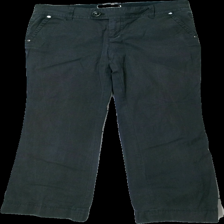
View: front
Type: Trousers
Category: Ladies
Brand: Edc (Esprit De Corps)
Colors: Grey
Material: 100% cotton
Cut: Regular
Size: 38
Season: All
Damage location: top left
Damage 2 location: bottom center
Damage 3 location: bottom left
Price range: 50-100
Recommended usage: Reuse
Description: grå byxor